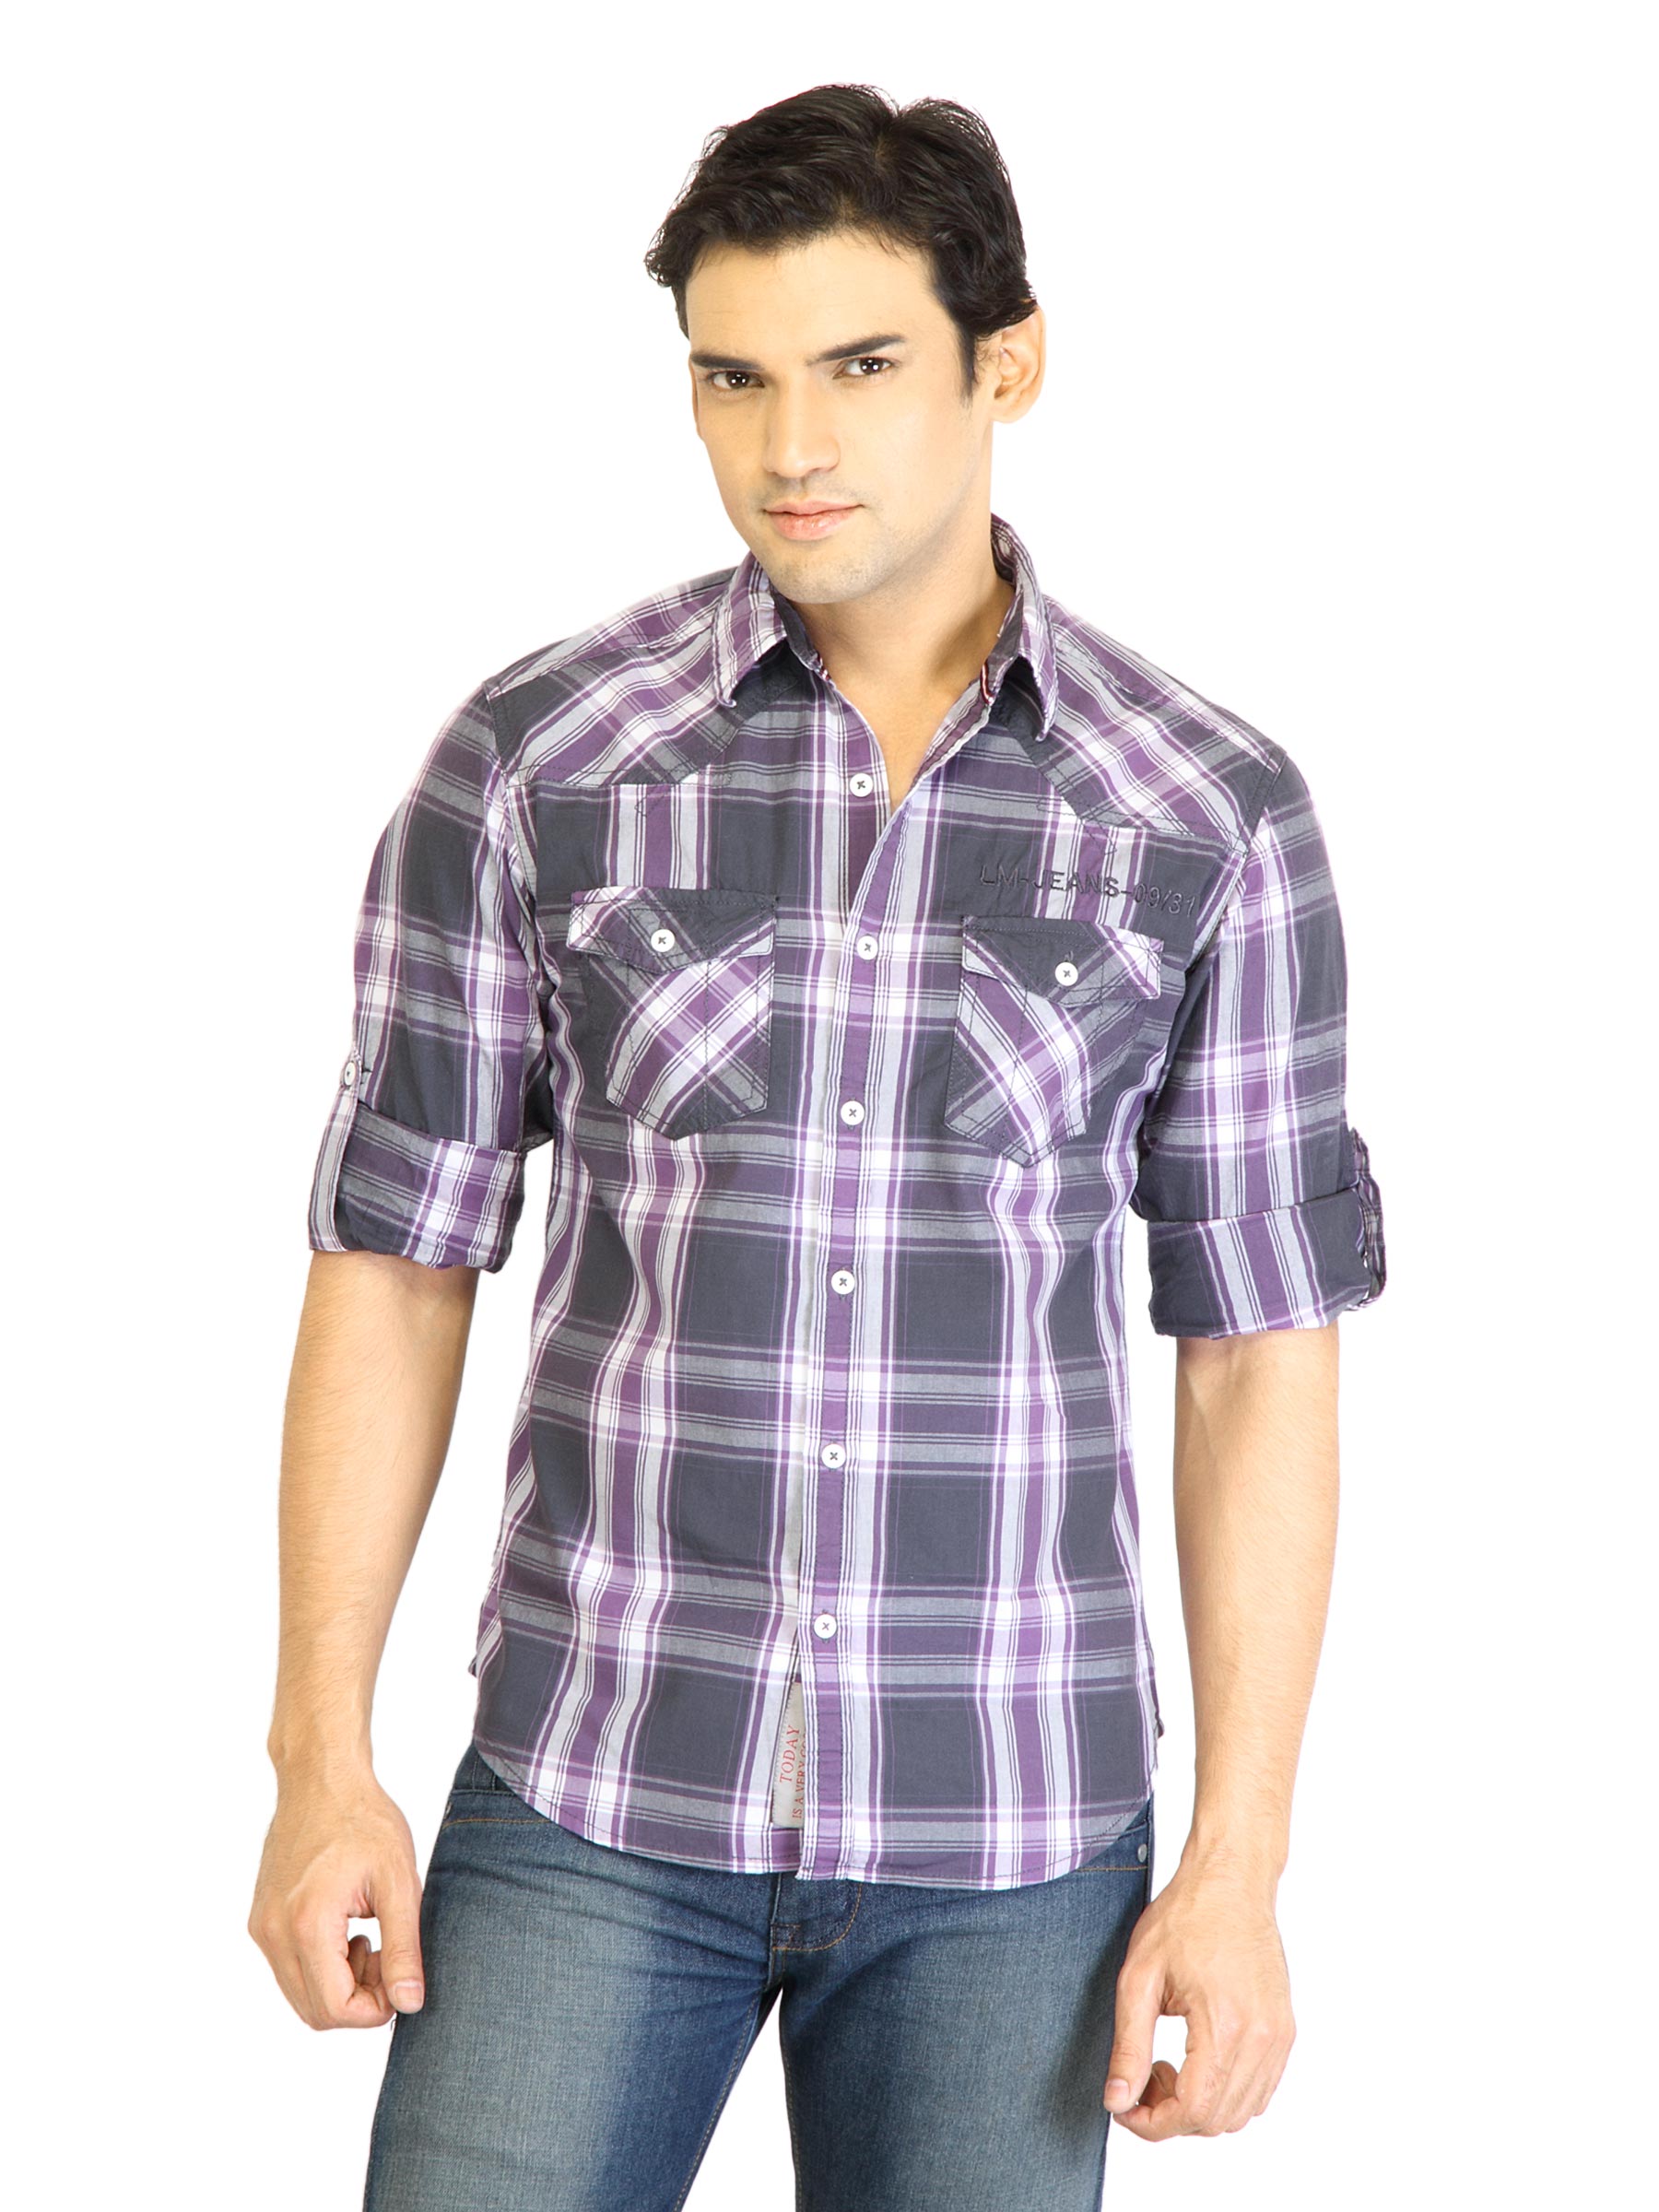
Locomotive Men Check Purple Shirt
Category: Apparel / Topwear / Shirts
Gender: Men
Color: Purple
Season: Fall 2011
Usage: Casual